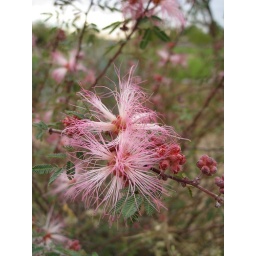
Pretty pink flower in the park.